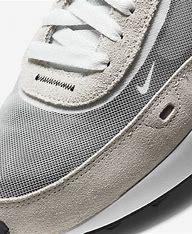
Brand: Nike
Model: Waffle One